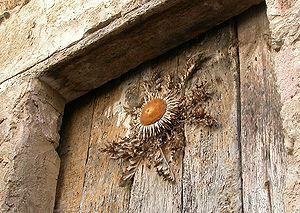
La Cardabelle, La carline à feuilles d'acanthe (Carlina acanthifolia), Saint-Guilhem-le-Désert, Languedoc-Roussillon, France
La Carline à feuilles d'acanthe est une plante appartenant au genre Carlina et à la famille des Astéracées ou Composées, comme l'artichaut. Elle fleurit en été et au début de l'automne en montagne, le plus souvent dans les prés secs.